Oldsmobile Hurst/Olds

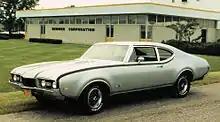
1968 Hurst/Olds Sport Coupe at Demmer

The first Hurst/Olds was the 1968 Hurst/Olds. It shared its body with the regular Oldsmobile Cutlass and 442, but had a unique Peruvian Silver and Black paint scheme. The Hurst/Olds was powered by a @ 5000 rpm and a maximum torque of @ 3200 rpm, 308° duration cam W-45 (without A/C) or 285/287° duration cam W-46 (with A/C), with a displacement of Rocket V8, equipped with a single 4-barrel Rochester Quadrajet 4GC carburetor. This engine was similar to the W-34 455 engine offered in the Toronado and the W-33 455 option available on the full-sized Delta 88. The W-45 and the milder W-46 engines differed in camshaft and cylinder head selection. The 455 was mated to a code OW three-speed Turbo-Hydramatic 400 transmission with console-mounted Hurst Dual-Gate shifter that permitted automatic or manually ratcheted shifting.